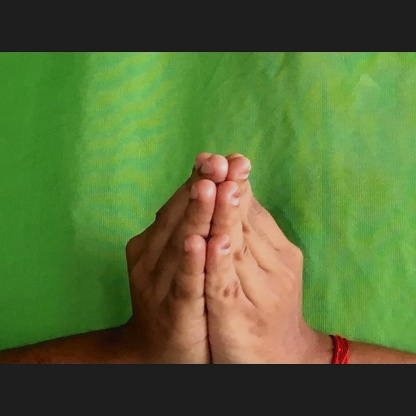
Mudra: Anjali